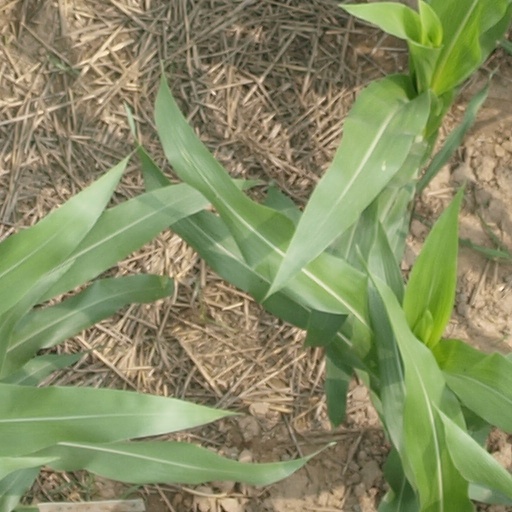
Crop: maize; corn